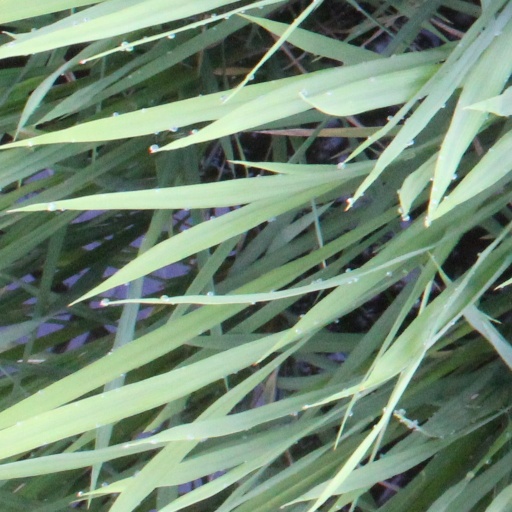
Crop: rice